Akash (missile)

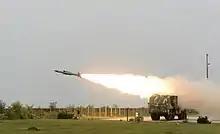
Akash missile test fired for very low altitude near boundary mission on 18 June 2014.

Akash is a surface-to-air missile with an intercept range of 25 km. It has a launch weight of 720 kg, a diameter of 35 cm and a length of 5.78 meters. Akash flies at supersonic speed, reaching around Mach 2.5. It can reach an altitude of 20 km and can be fired from both tracked and wheeled platforms. An on-board guidance system coupled with an actuator system makes the missile maneuverable up to 15g loads and a tail chase capability for end game engagement. A digital proximity fuse is coupled with a 55 kg pre-fragmented warhead, while the safety arming and detonation mechanism enables a controlled detonation sequence. A self-destruct device is also integrated. It is propelled by an Integrated Ramjet Rocket Engine. The use of a ramjet propulsion system enables sustained speeds without deceleration throughout its flight. The missile has command guidance in its entire flight.